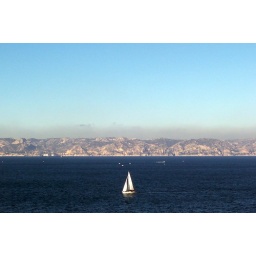
sail boat in harbour.jpg